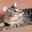
Label: cat